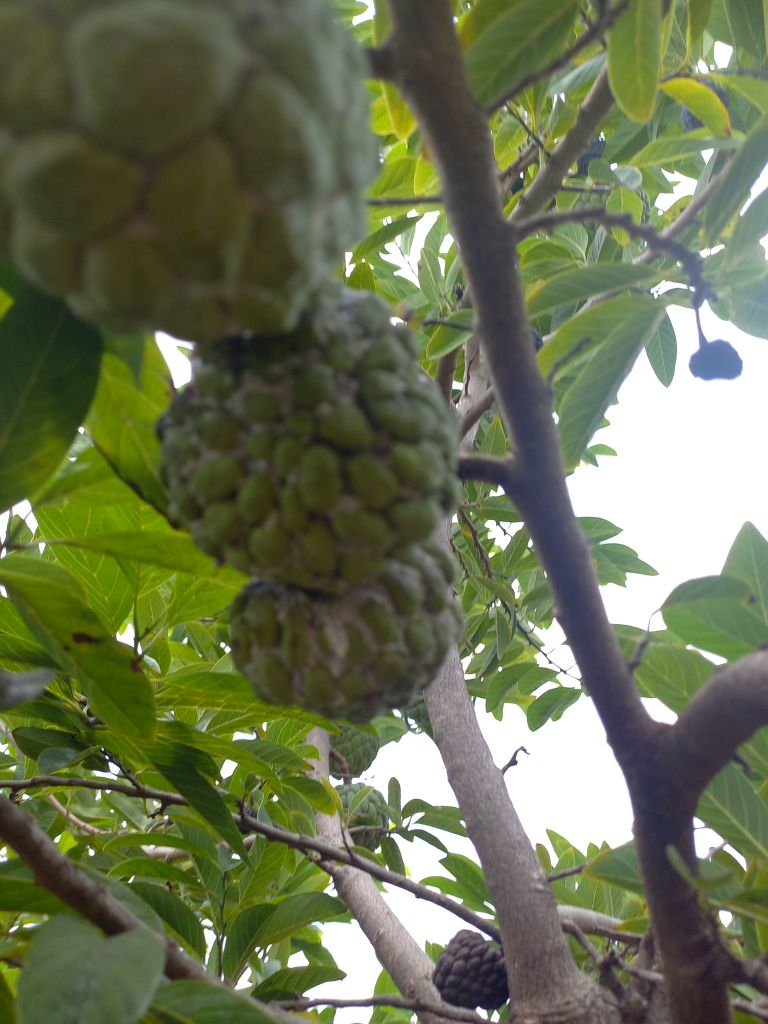
Disease label: Mealy Bug